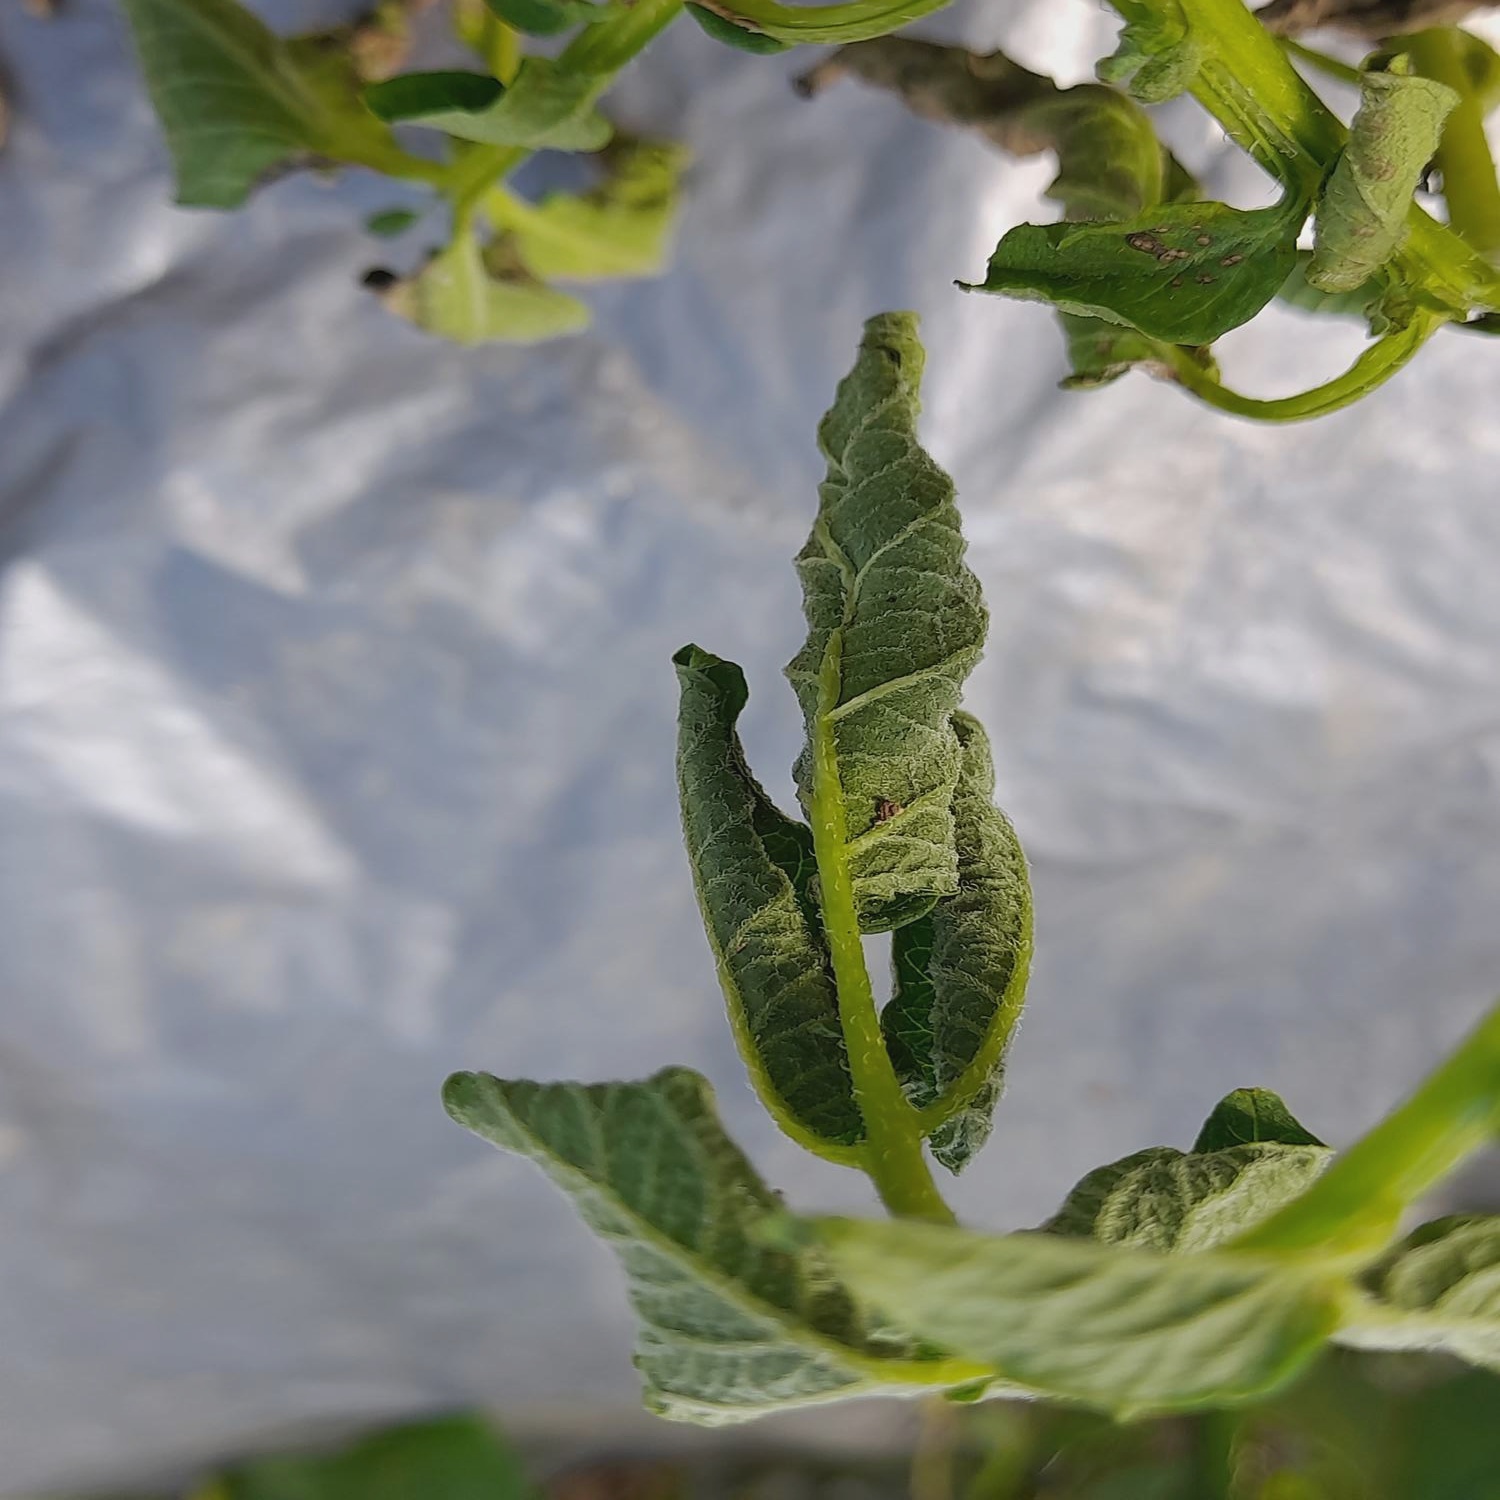
Etiqueta: Pudricion_Parda